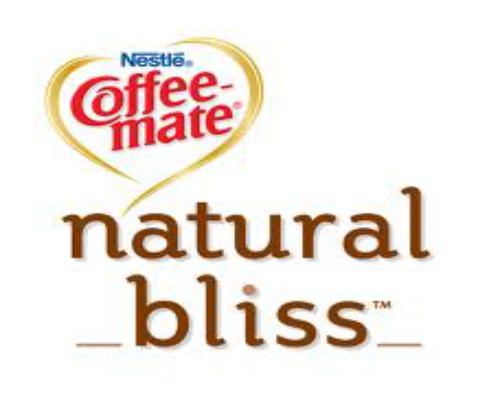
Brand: Coffee-Mate
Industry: Food